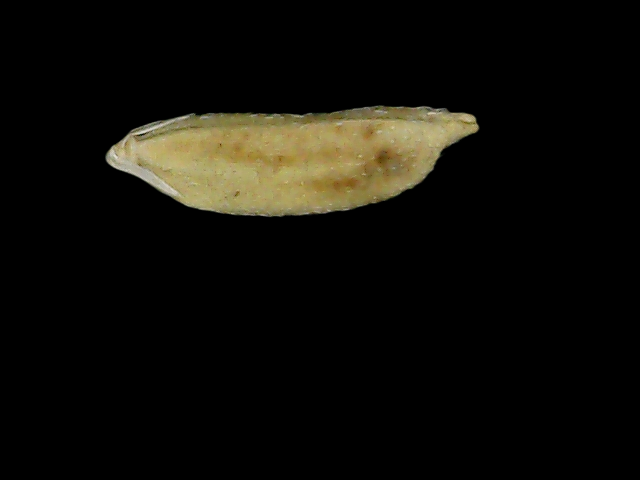
Rice variety: Bd49